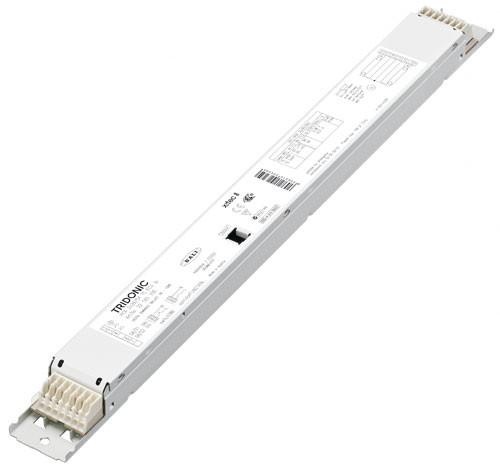
TRIDONIC - PCA21824TCEXC-TR 2x18-24w TC Excel Digital Dimming DALI
2x18-24w TC Excel Digital Dimming DALI - Tridonic - 22185257
Brand: TRIDONIC
Category: Business & Industrial > Automation Control Components > Programmable Logic Controllers > Digital Addressable Lighting Interface (DALI) Controllers